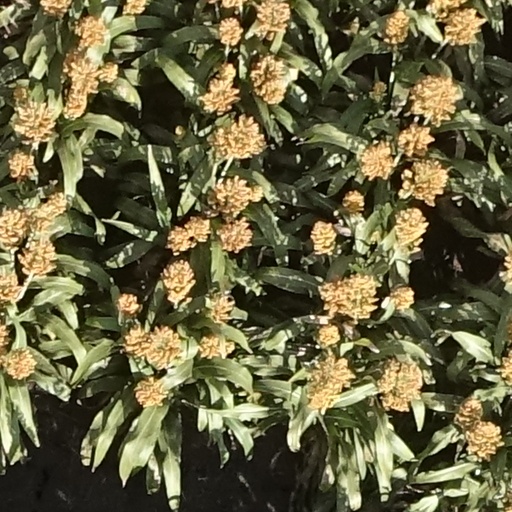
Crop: sorghum